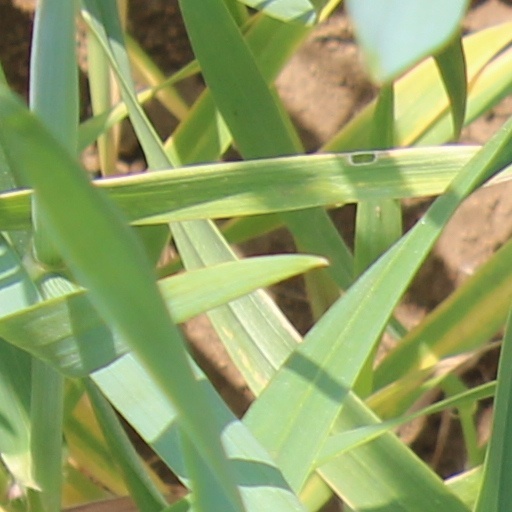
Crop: wheat